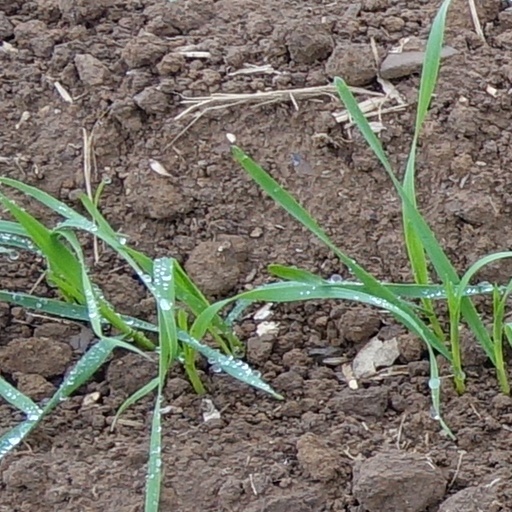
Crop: wheat